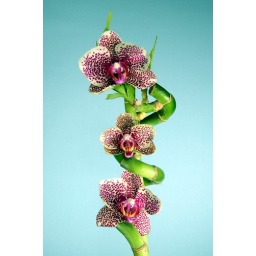
Taken in my extra bedroom with a couple continuous lights and some sky blue poster board